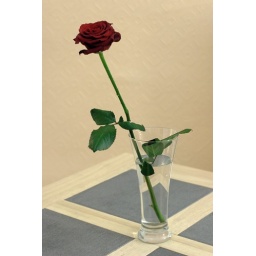
A rose standing in a glass in my flat